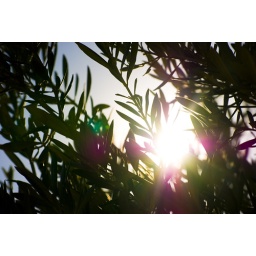
Olive tree at house in Mazarron, Murcia, Spain